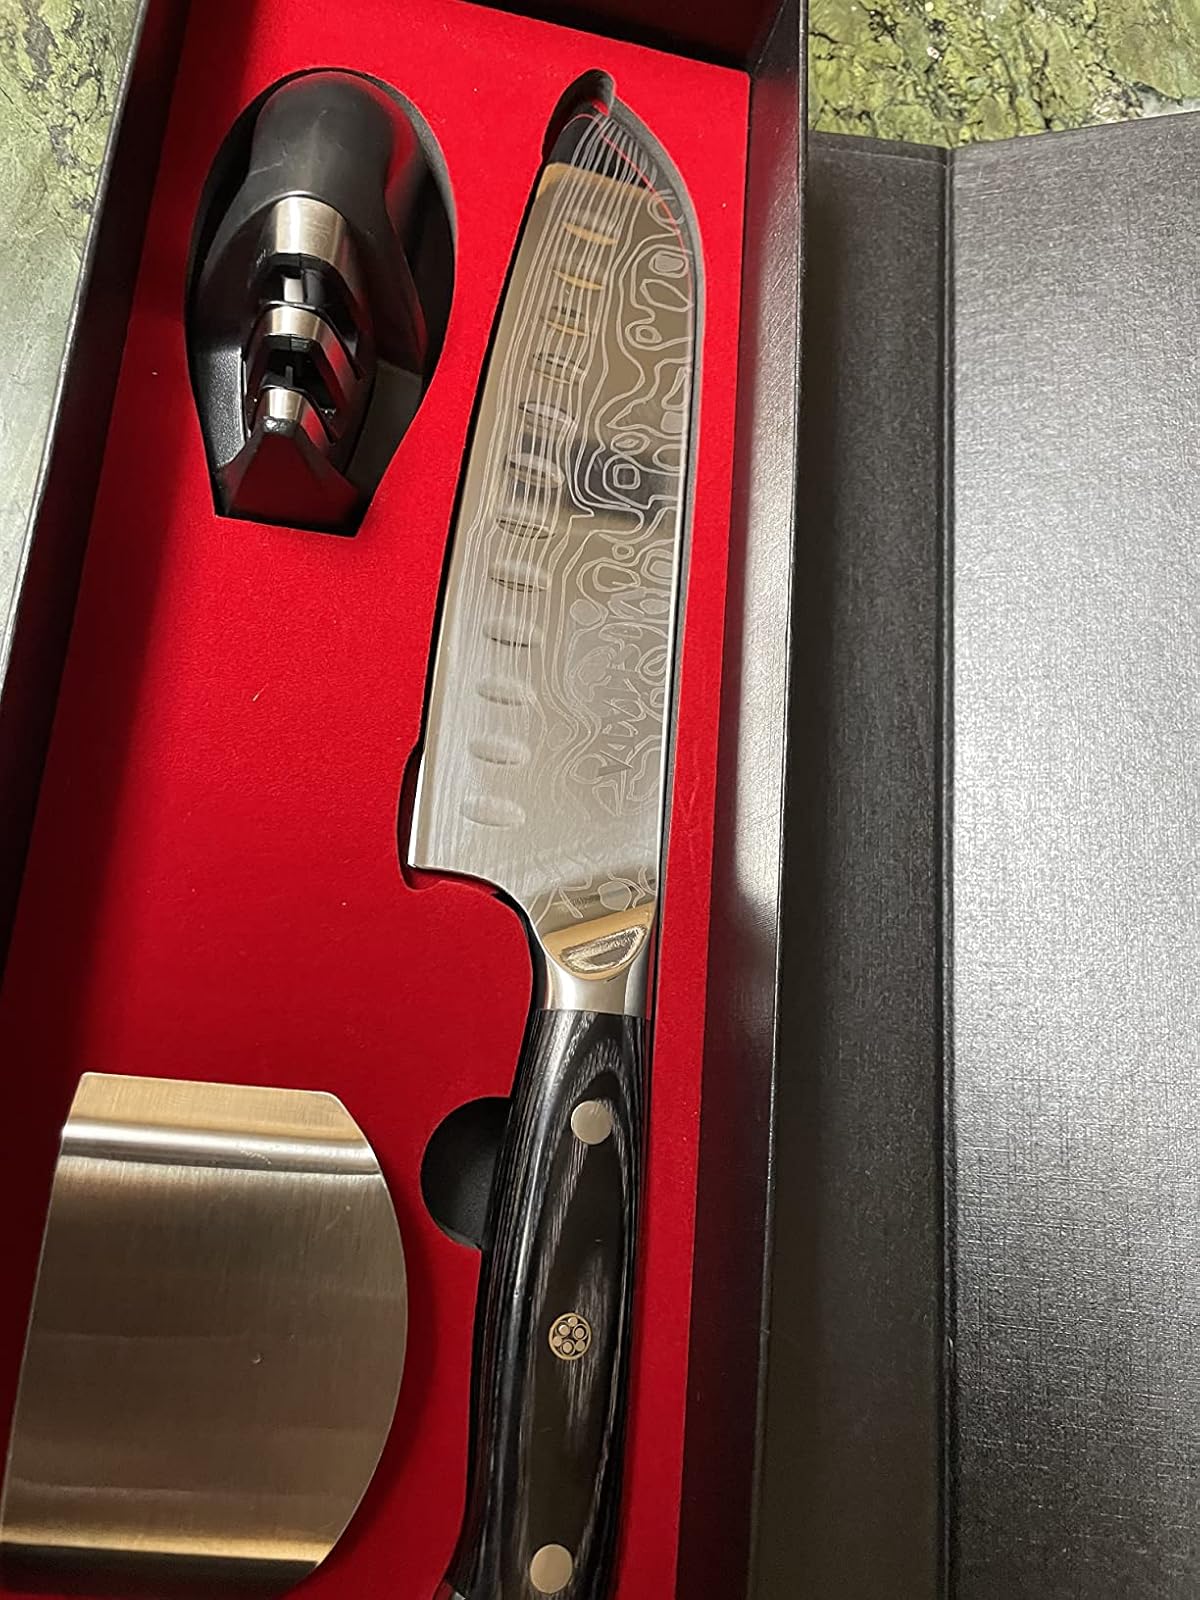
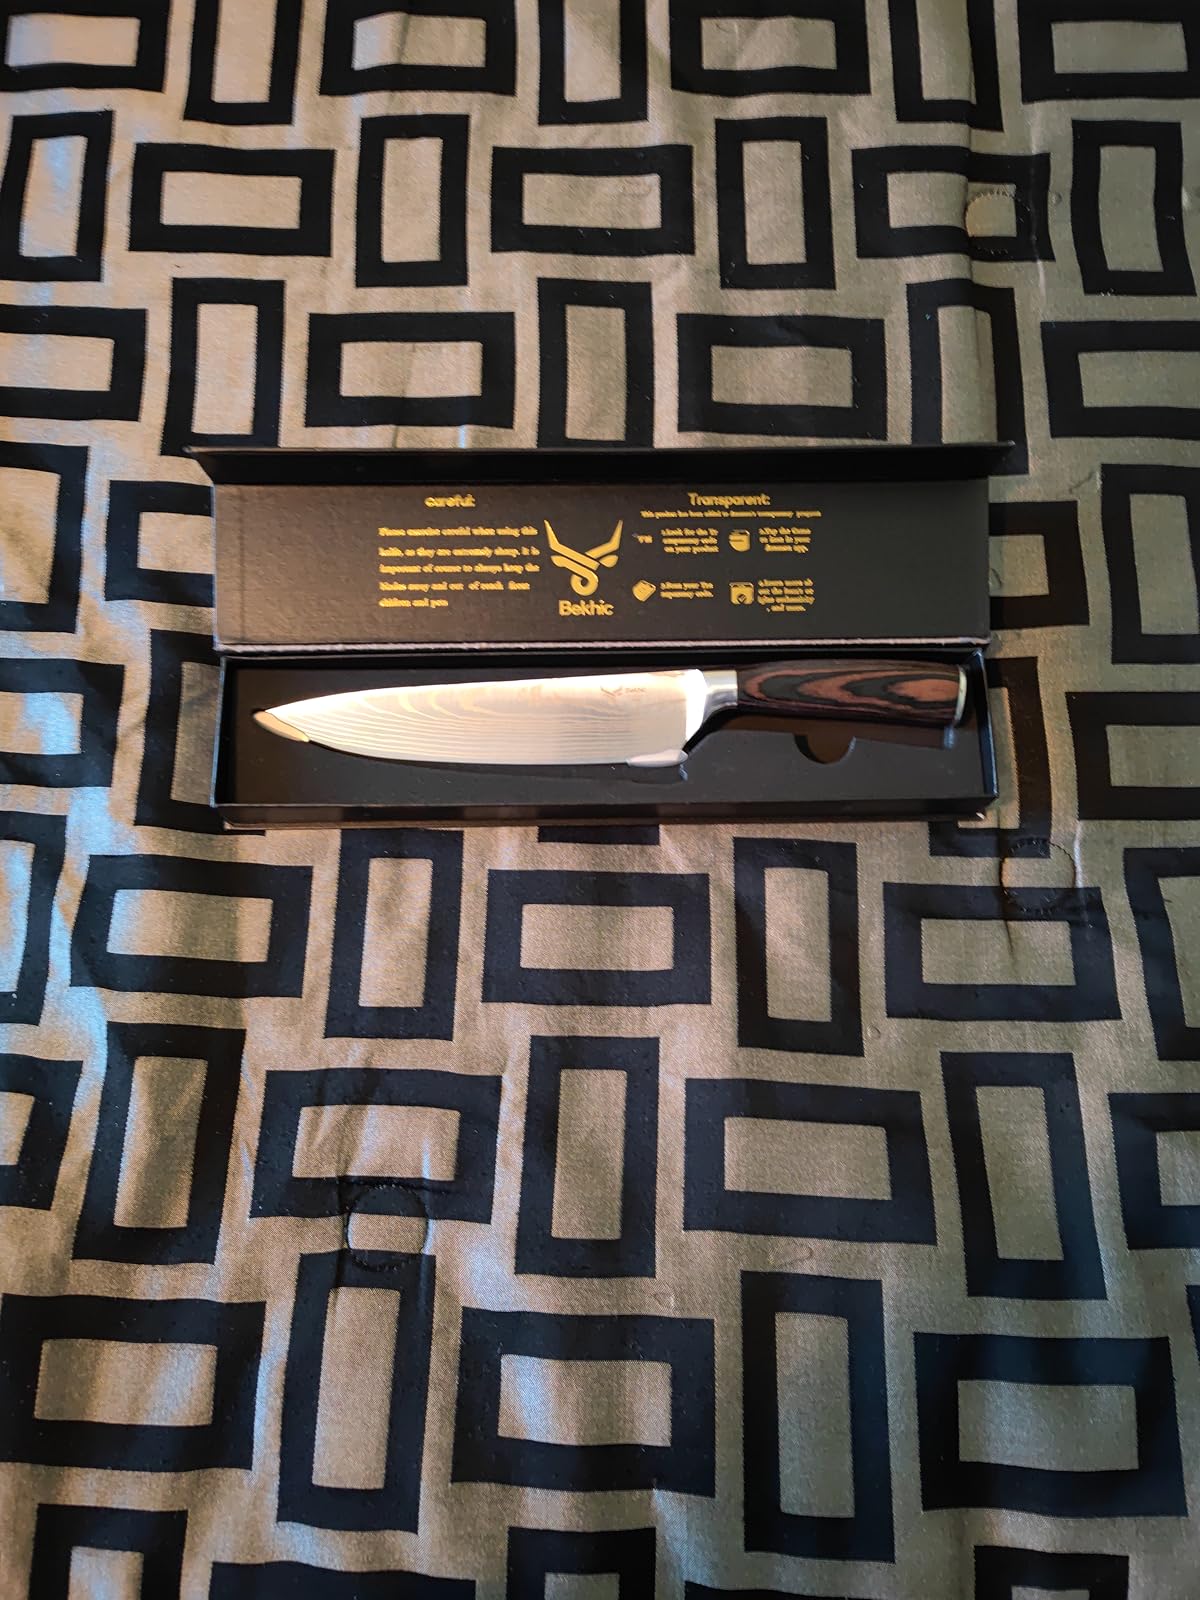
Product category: items_knife
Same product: no